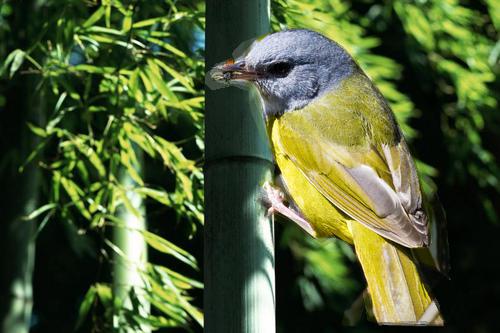
Bird species: Mourning_Warbler
Bird type: landbird
Background: land